JWoww

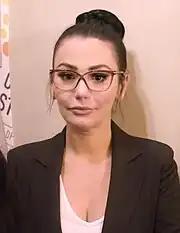
Farley in 2018

Farley and Roger Mathews married in October 2015. They have two children: daughter Meilani, born July 13, 2014, and son Greyson, born May 5, 2016. In September 2018, Farley filed for divorce, citing irreconcilable differences. In the midst of her divorce from Mathews, on December 17, 2018, she reported to the police that her previous boyfriend Tom Lippolis, whom she had dated approximately 10 years prior, and had made appearances with her in the early seasons of "Jersey Shore", attempted to extort $25,000 from her in exchange for not selling "her secrets" to the press. He was arrested for this crime on December 19, 2018. In August 2019, Farley's divorce from Mathews was finalized. From April to October 2019, Farley was in a relationship with professional wrestler Zack Carpinello. After a brief separation period, Farley confirmed reconciliation on her Instagram page in December 2019. In February 2021, the couple became engaged at the Empire State Building, a surprise for Farley’s birthday.